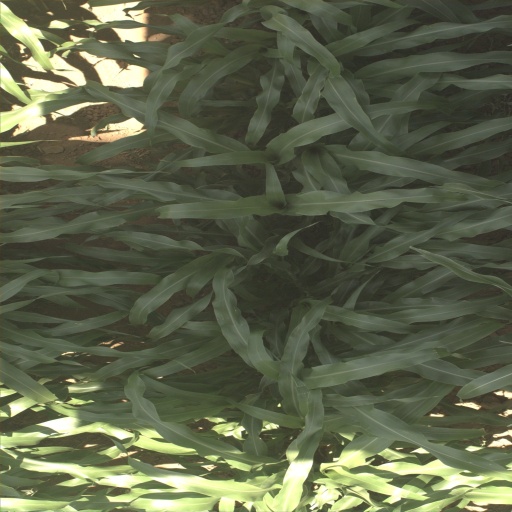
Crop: sorghum